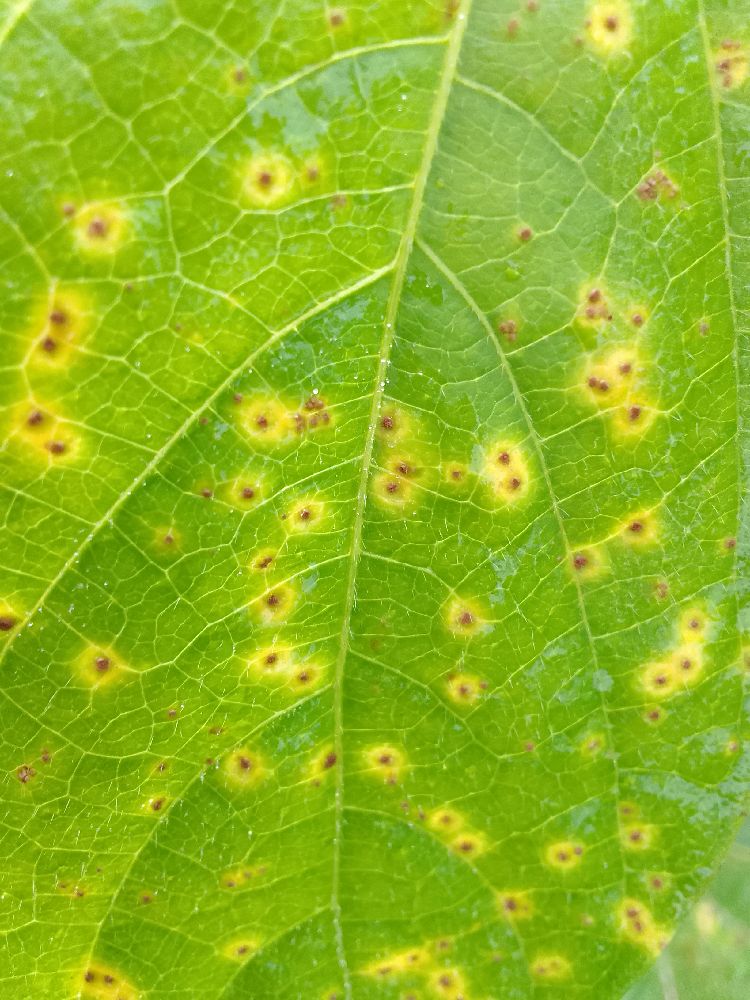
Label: rust